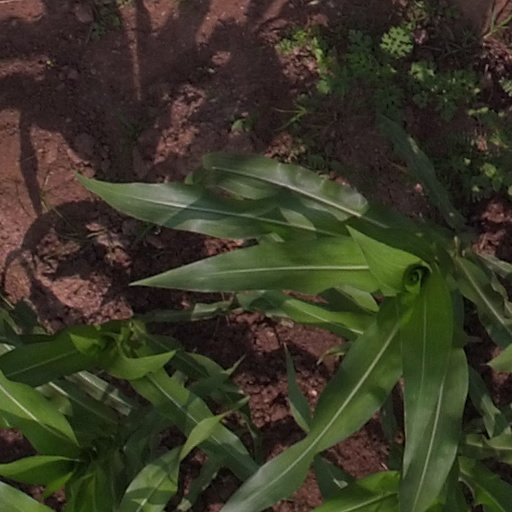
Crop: maize; corn